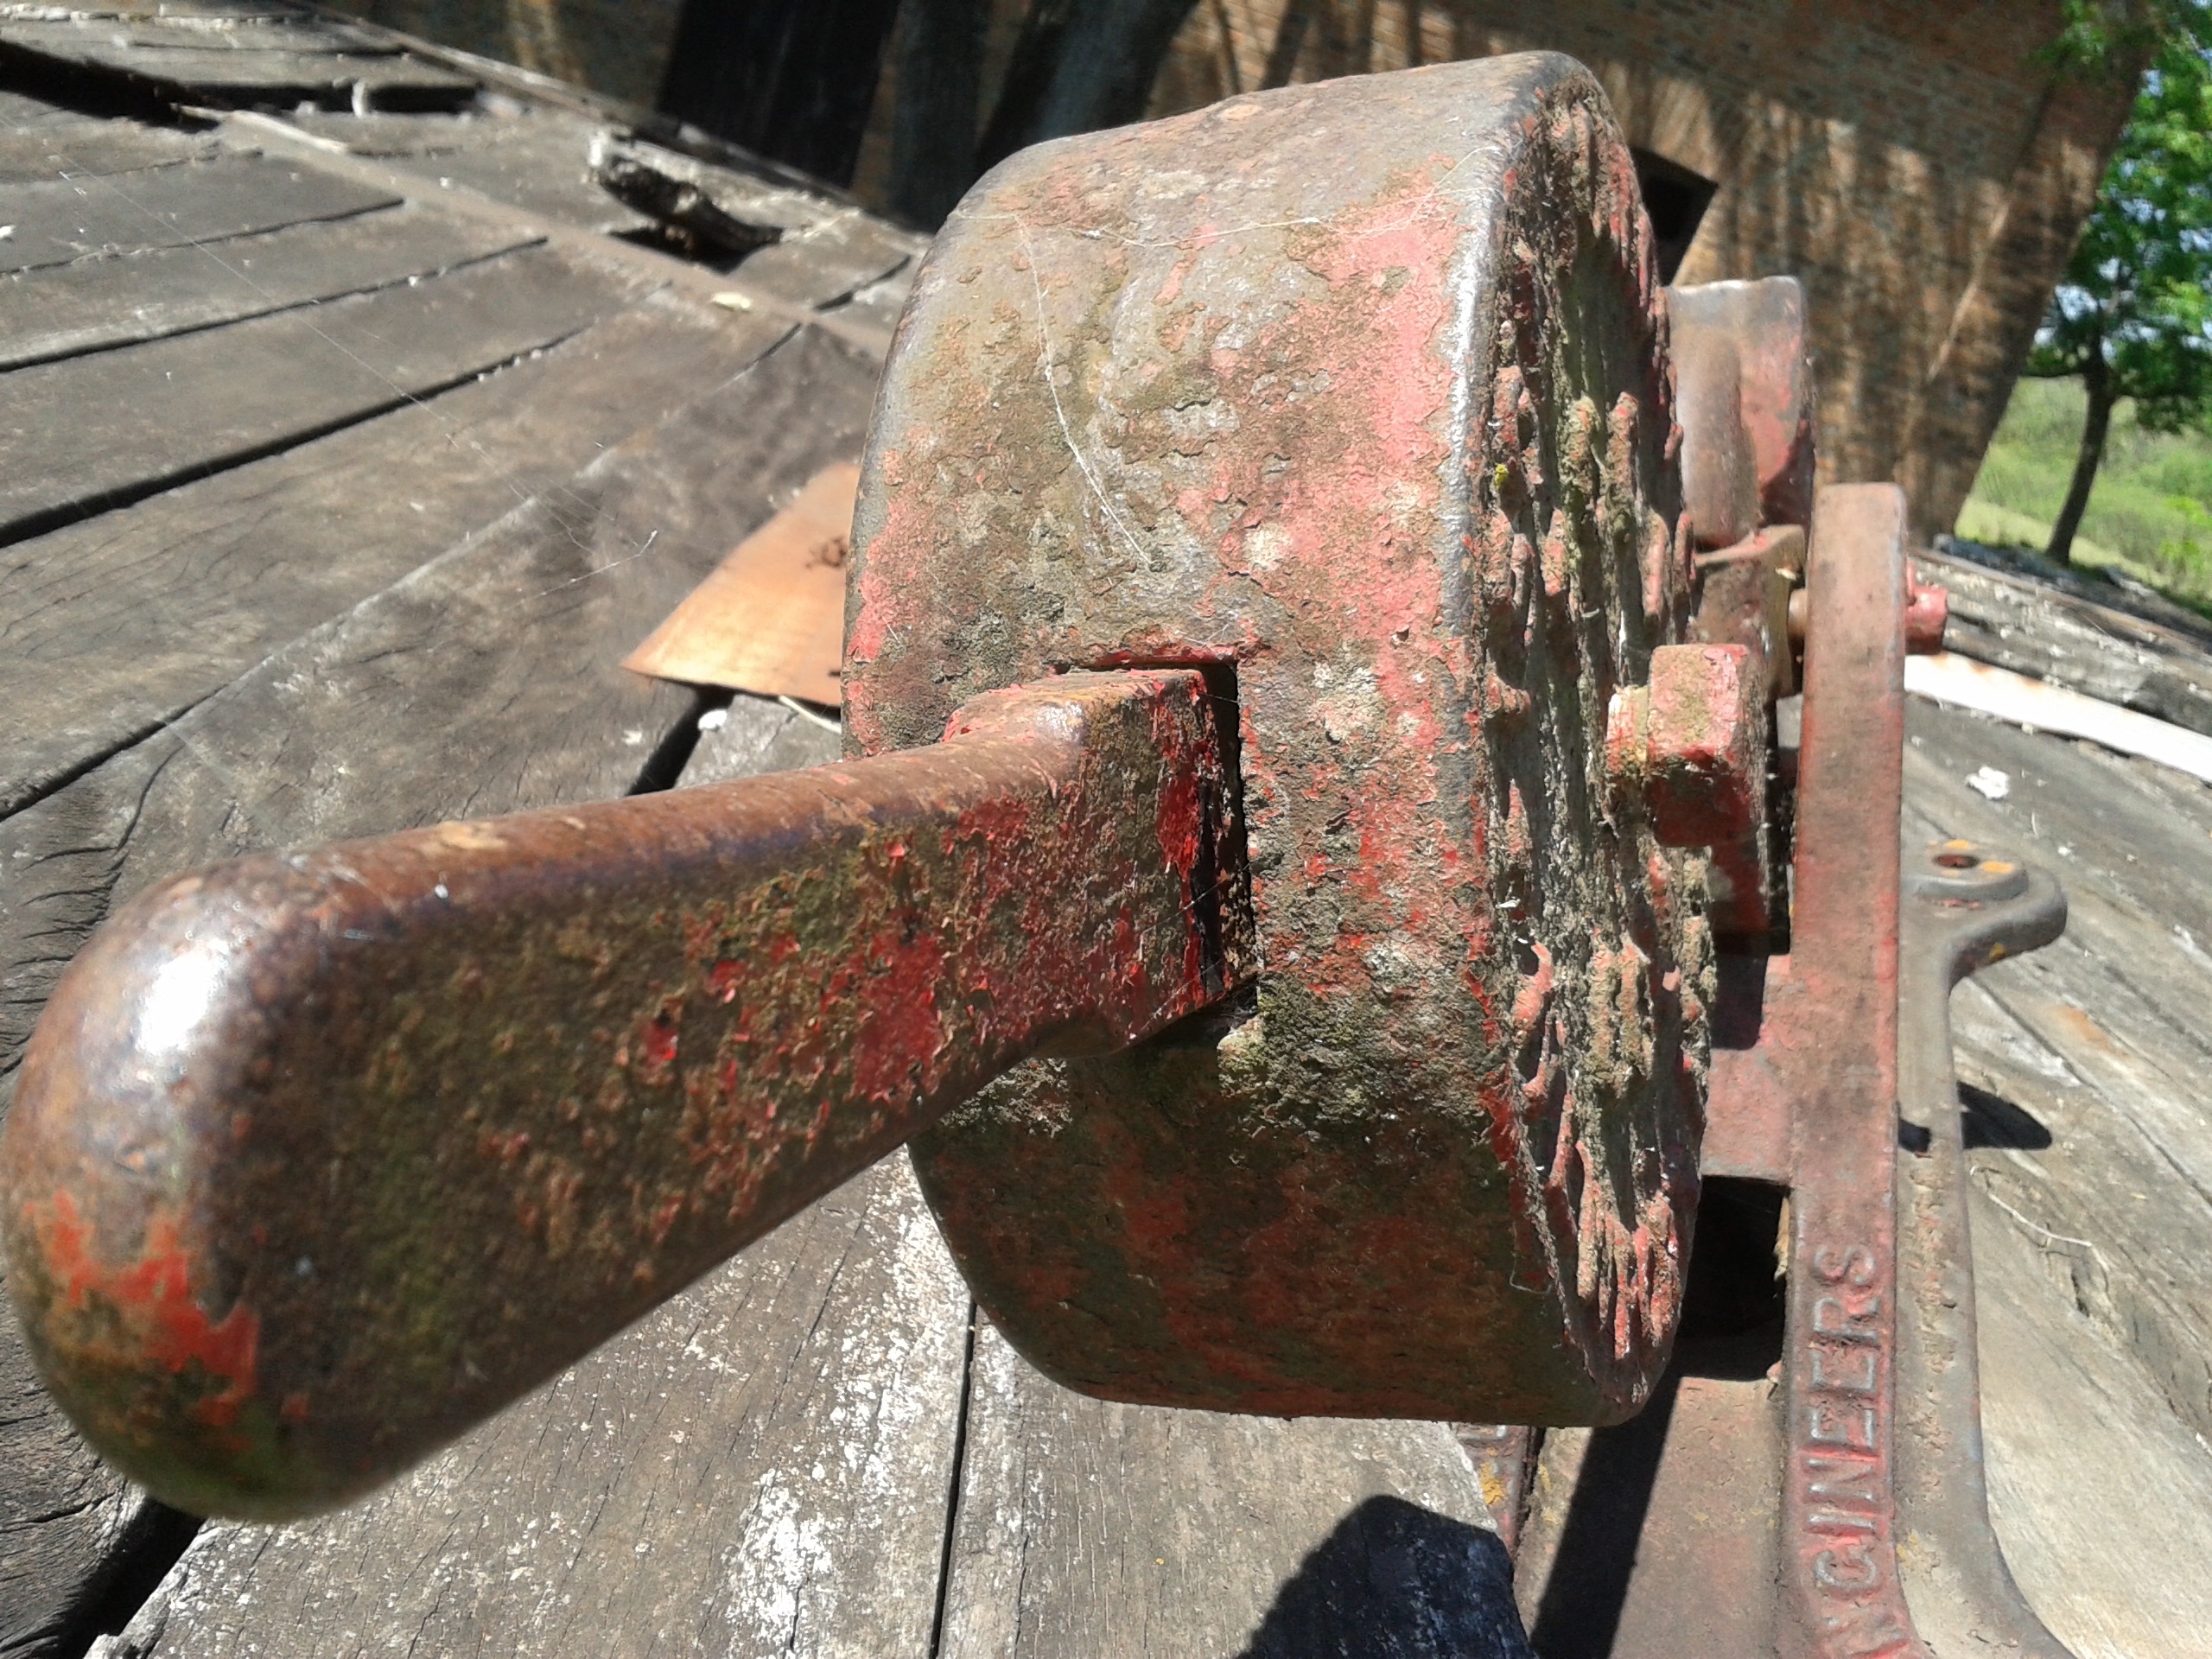
wood, train, tool, weapon, bumper, sculpture, cannon, controls, lever, man made object, indicators, automotive exterior